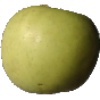
Label: Apple Golden 3